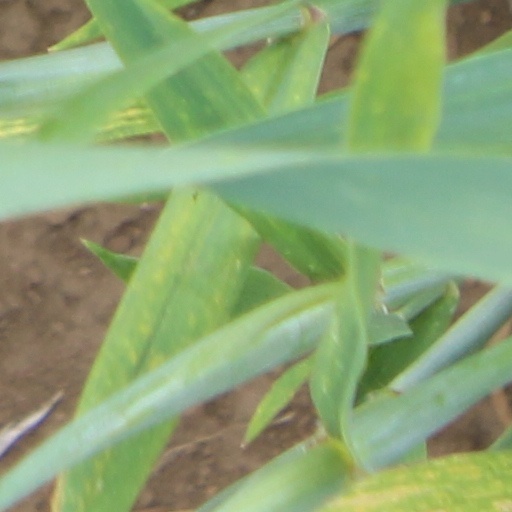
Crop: wheat